Big Bill (wrestler)

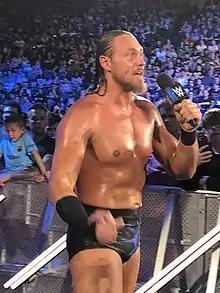
Big Cass in May 2018

On the "Raw" following Extreme Rules, Cass was mysteriously attacked in the same way Enzo Amore had been before. The following weeks, Cass accused Big Show of being his attacker, which Big Show denied. On the June 19 episode of "Raw", it was revealed that Cass was behind the attacks on Amore and that he faked his own attack to lure away suspicion. Cass admitted to this, expressing his frustration during his time teaming with Amore, and attacked him with a big boot, disbanding the team and turning heel. On July 9 at Great Balls of Fire, he defeated Amore. The following night on "Raw", Cass was attacked by Big Show, this action sparked a feud between Cass and Big Show. On July 31 episode of "Raw", Cass defeated Big Show by disqualification when Amore attacked Cass during the match. At SummerSlam, Cass defeated Big Show with Amore being suspended above the ring in a shark cage. The next night on "Raw", Cass suffered a legitimate knee injury, a torn ACL, during a Brooklyn Street Fight against Amore. Cass underwent surgery and was out of action for eight months.